Levite

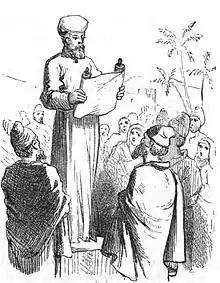
A Levite reads the Law to the people (1873 illustration)

Most scholars view the Torah as projecting the origins of the Levites into the past to explain their role as landless cultic functionaries.